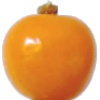
Label: Physalis 1